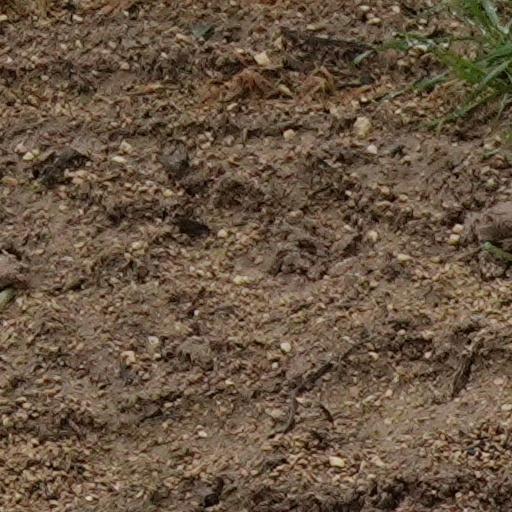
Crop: wheat